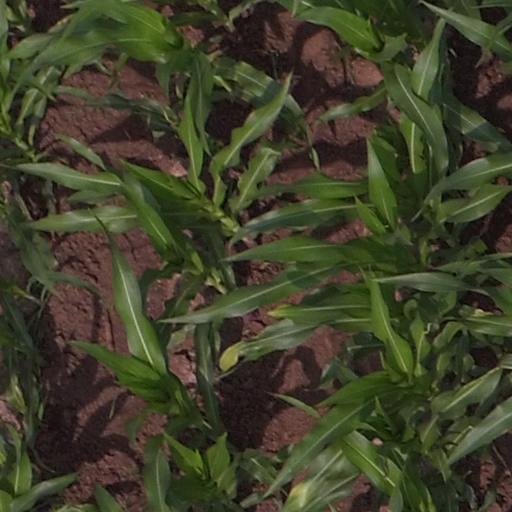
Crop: maize; corn